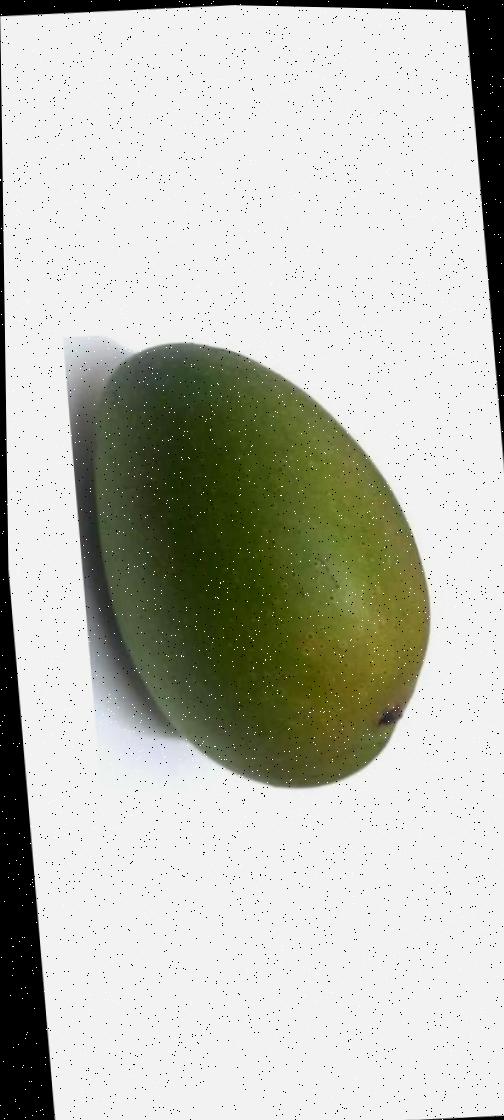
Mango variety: Ashshina Zhinuk